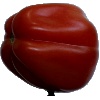
Label: Tomato Heart 1